Square René-Viviani

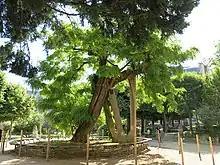
The oldest tree in Paris, a locust tree planted in 1601

Before 1909, this plot was occupied by one of the annexes of the Hôtel-Dieu, the ancient Paris hospital on the nearby Île de la Cité. In even earlier times, monastic buildings, dormitories and a refectory belonging to the Clunesian priory of St. Julien, occupied this site. Earlier still, this place was a cemetery established next to a 6th-century basilica, the original Church of St. Julien. Merovingian-era graves and tombs were excavated near the walls of Saint-Julien-le-Pauvre during the 19th century. Some of the relics are now in the Carnavalet Museum.